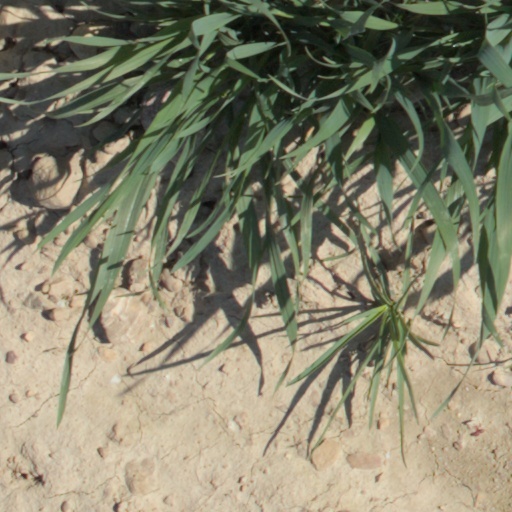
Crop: wheat